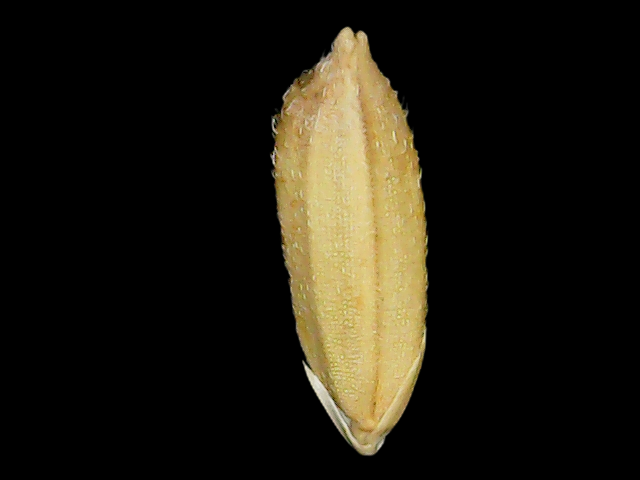
Rice variety: Bd51